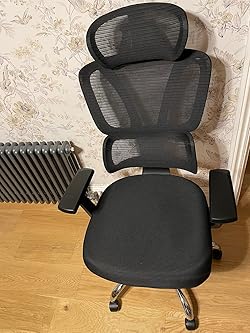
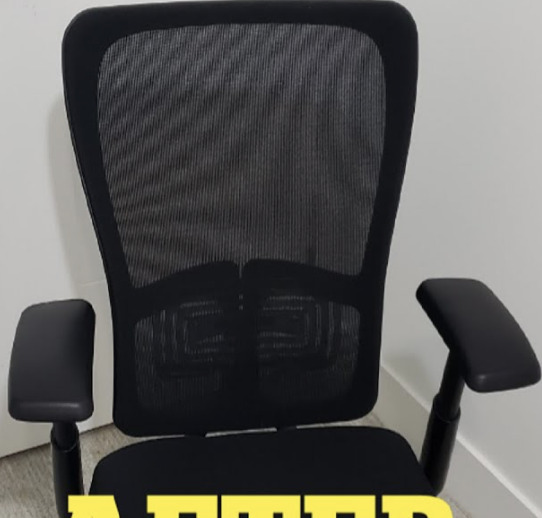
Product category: items_chair
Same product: no